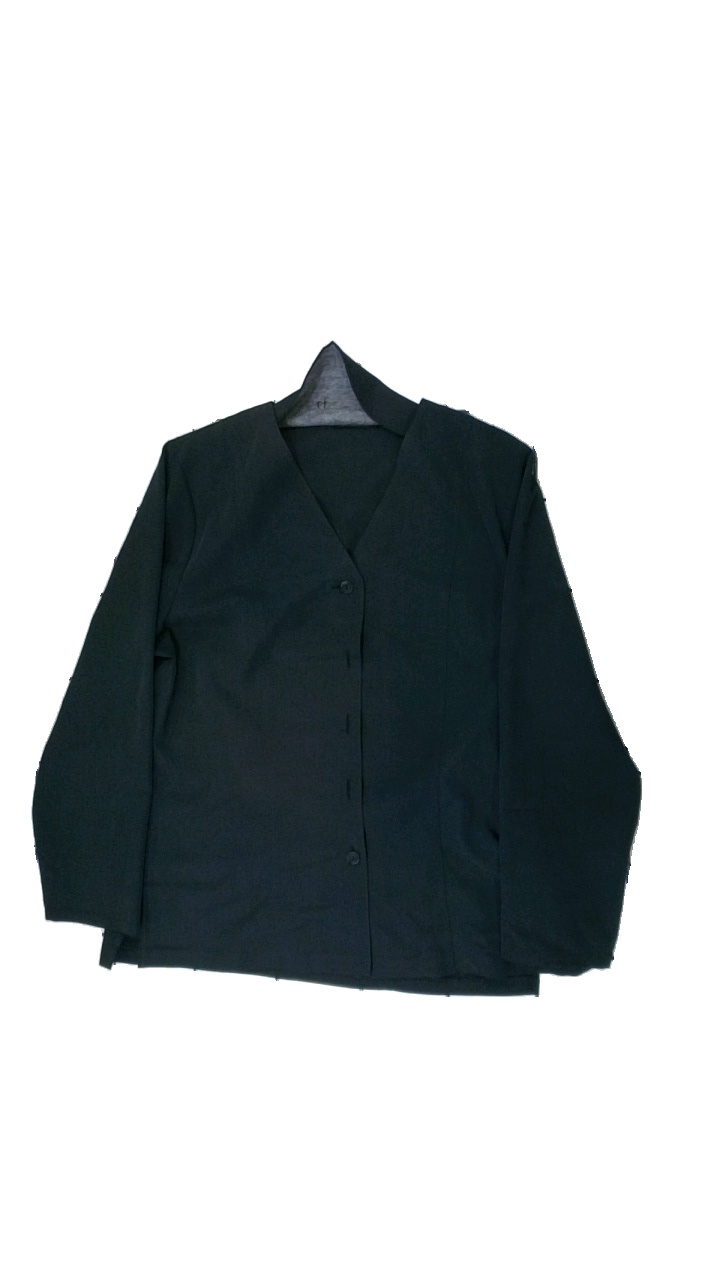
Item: Blazer (Ladies)
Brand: Westerlinds
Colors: Black
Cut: Regular, V-collar
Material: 70% viscose, 30% polyester
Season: All
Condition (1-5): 3
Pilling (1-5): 3
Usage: Reuse
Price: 50-100